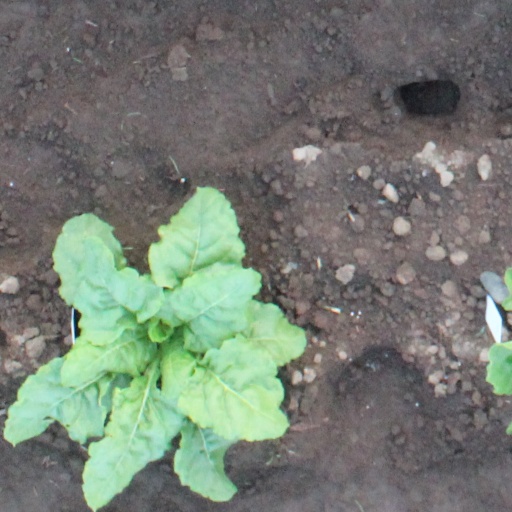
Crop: sugar beet